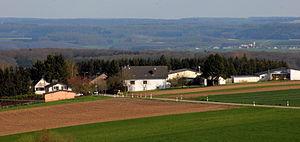
Folschette est une section de la commune luxembourgeoise de Rambrouch située dans le canton de Redange.